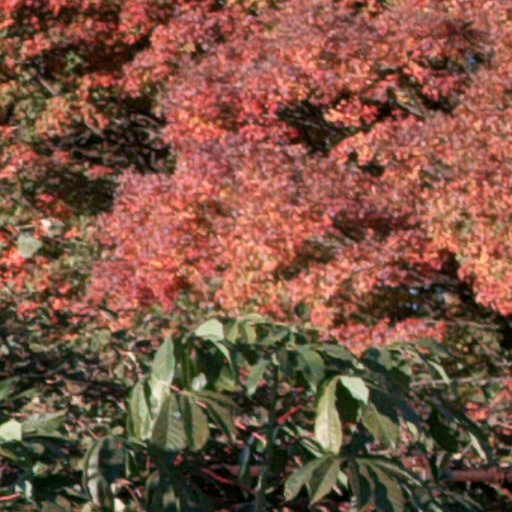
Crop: cassava